Lukas Beck

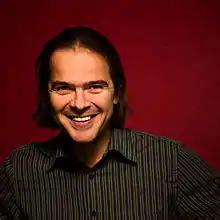
Lukas Beck

He has contributed to virtually all Austrian newspapers and magazines, as well as international papers, such as Die Zeit or The New York Times.